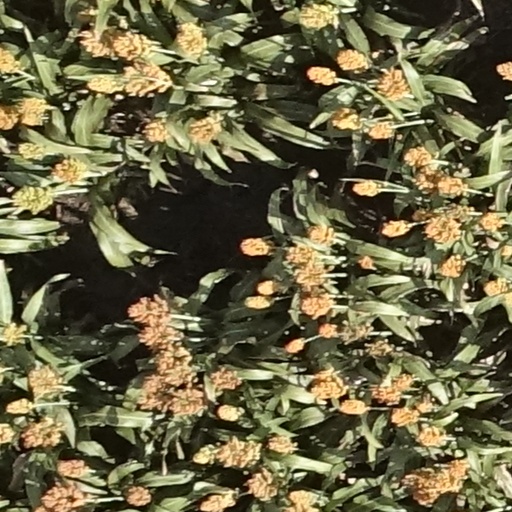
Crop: sorghum